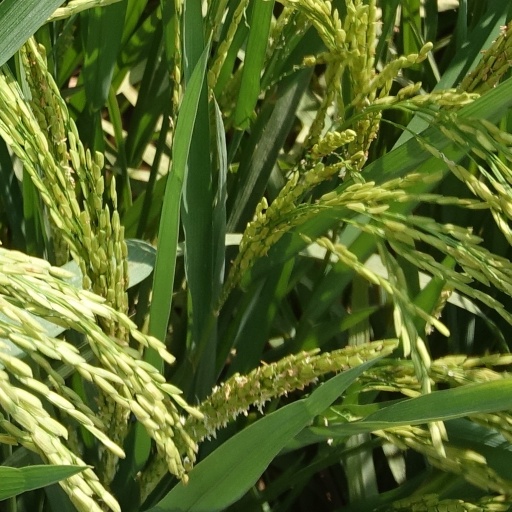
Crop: rice